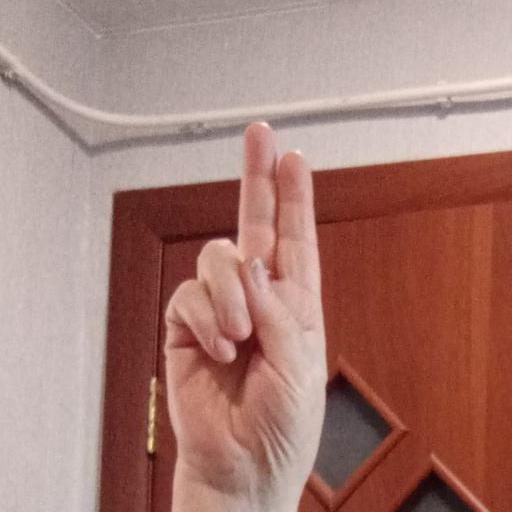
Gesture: two_up